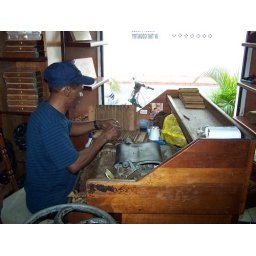
Ryan took home a box of cigars hand rolled by this man.